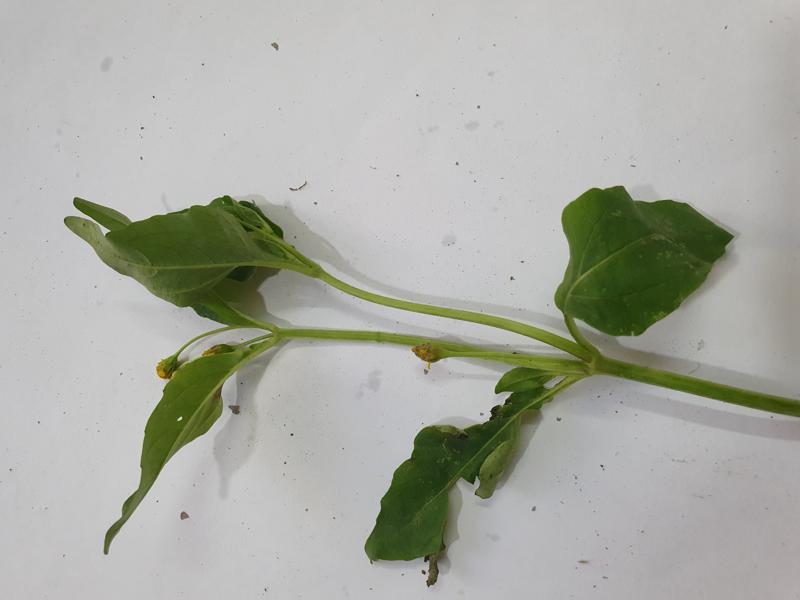
Weed species: Synedrella nodiflora